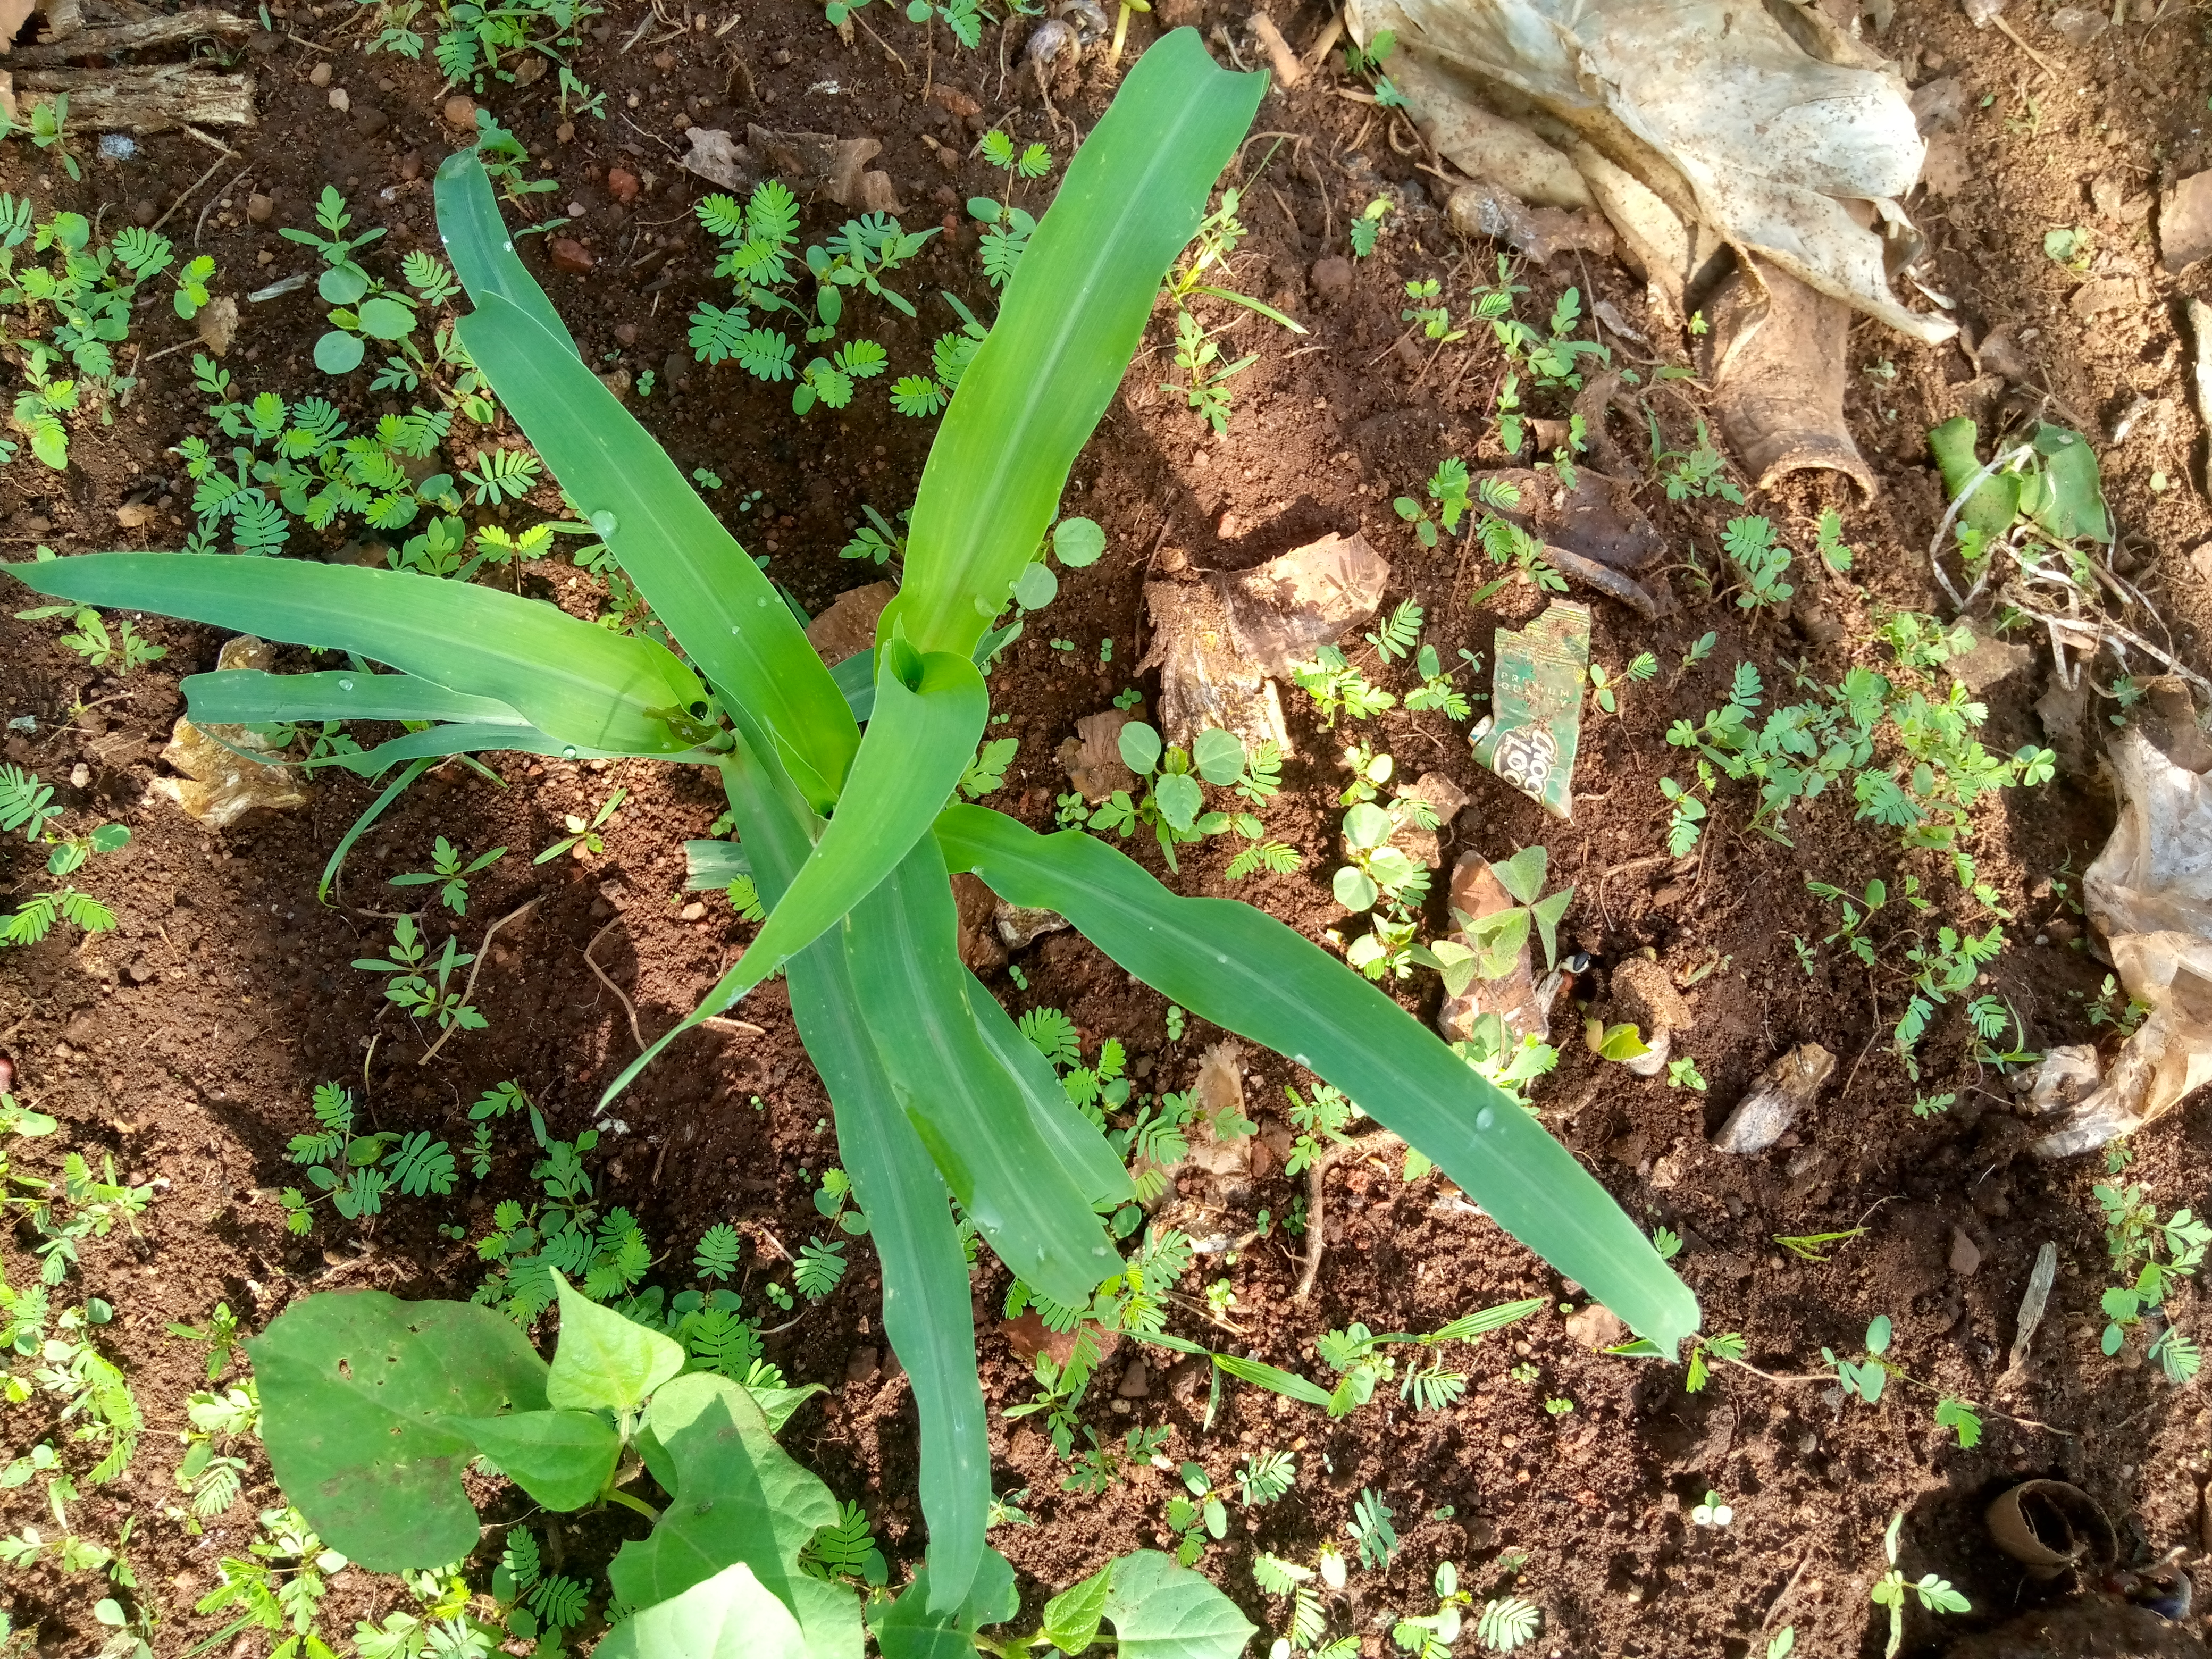
Label: healthy